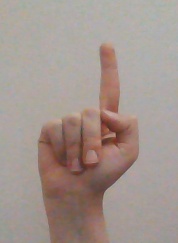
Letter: bb